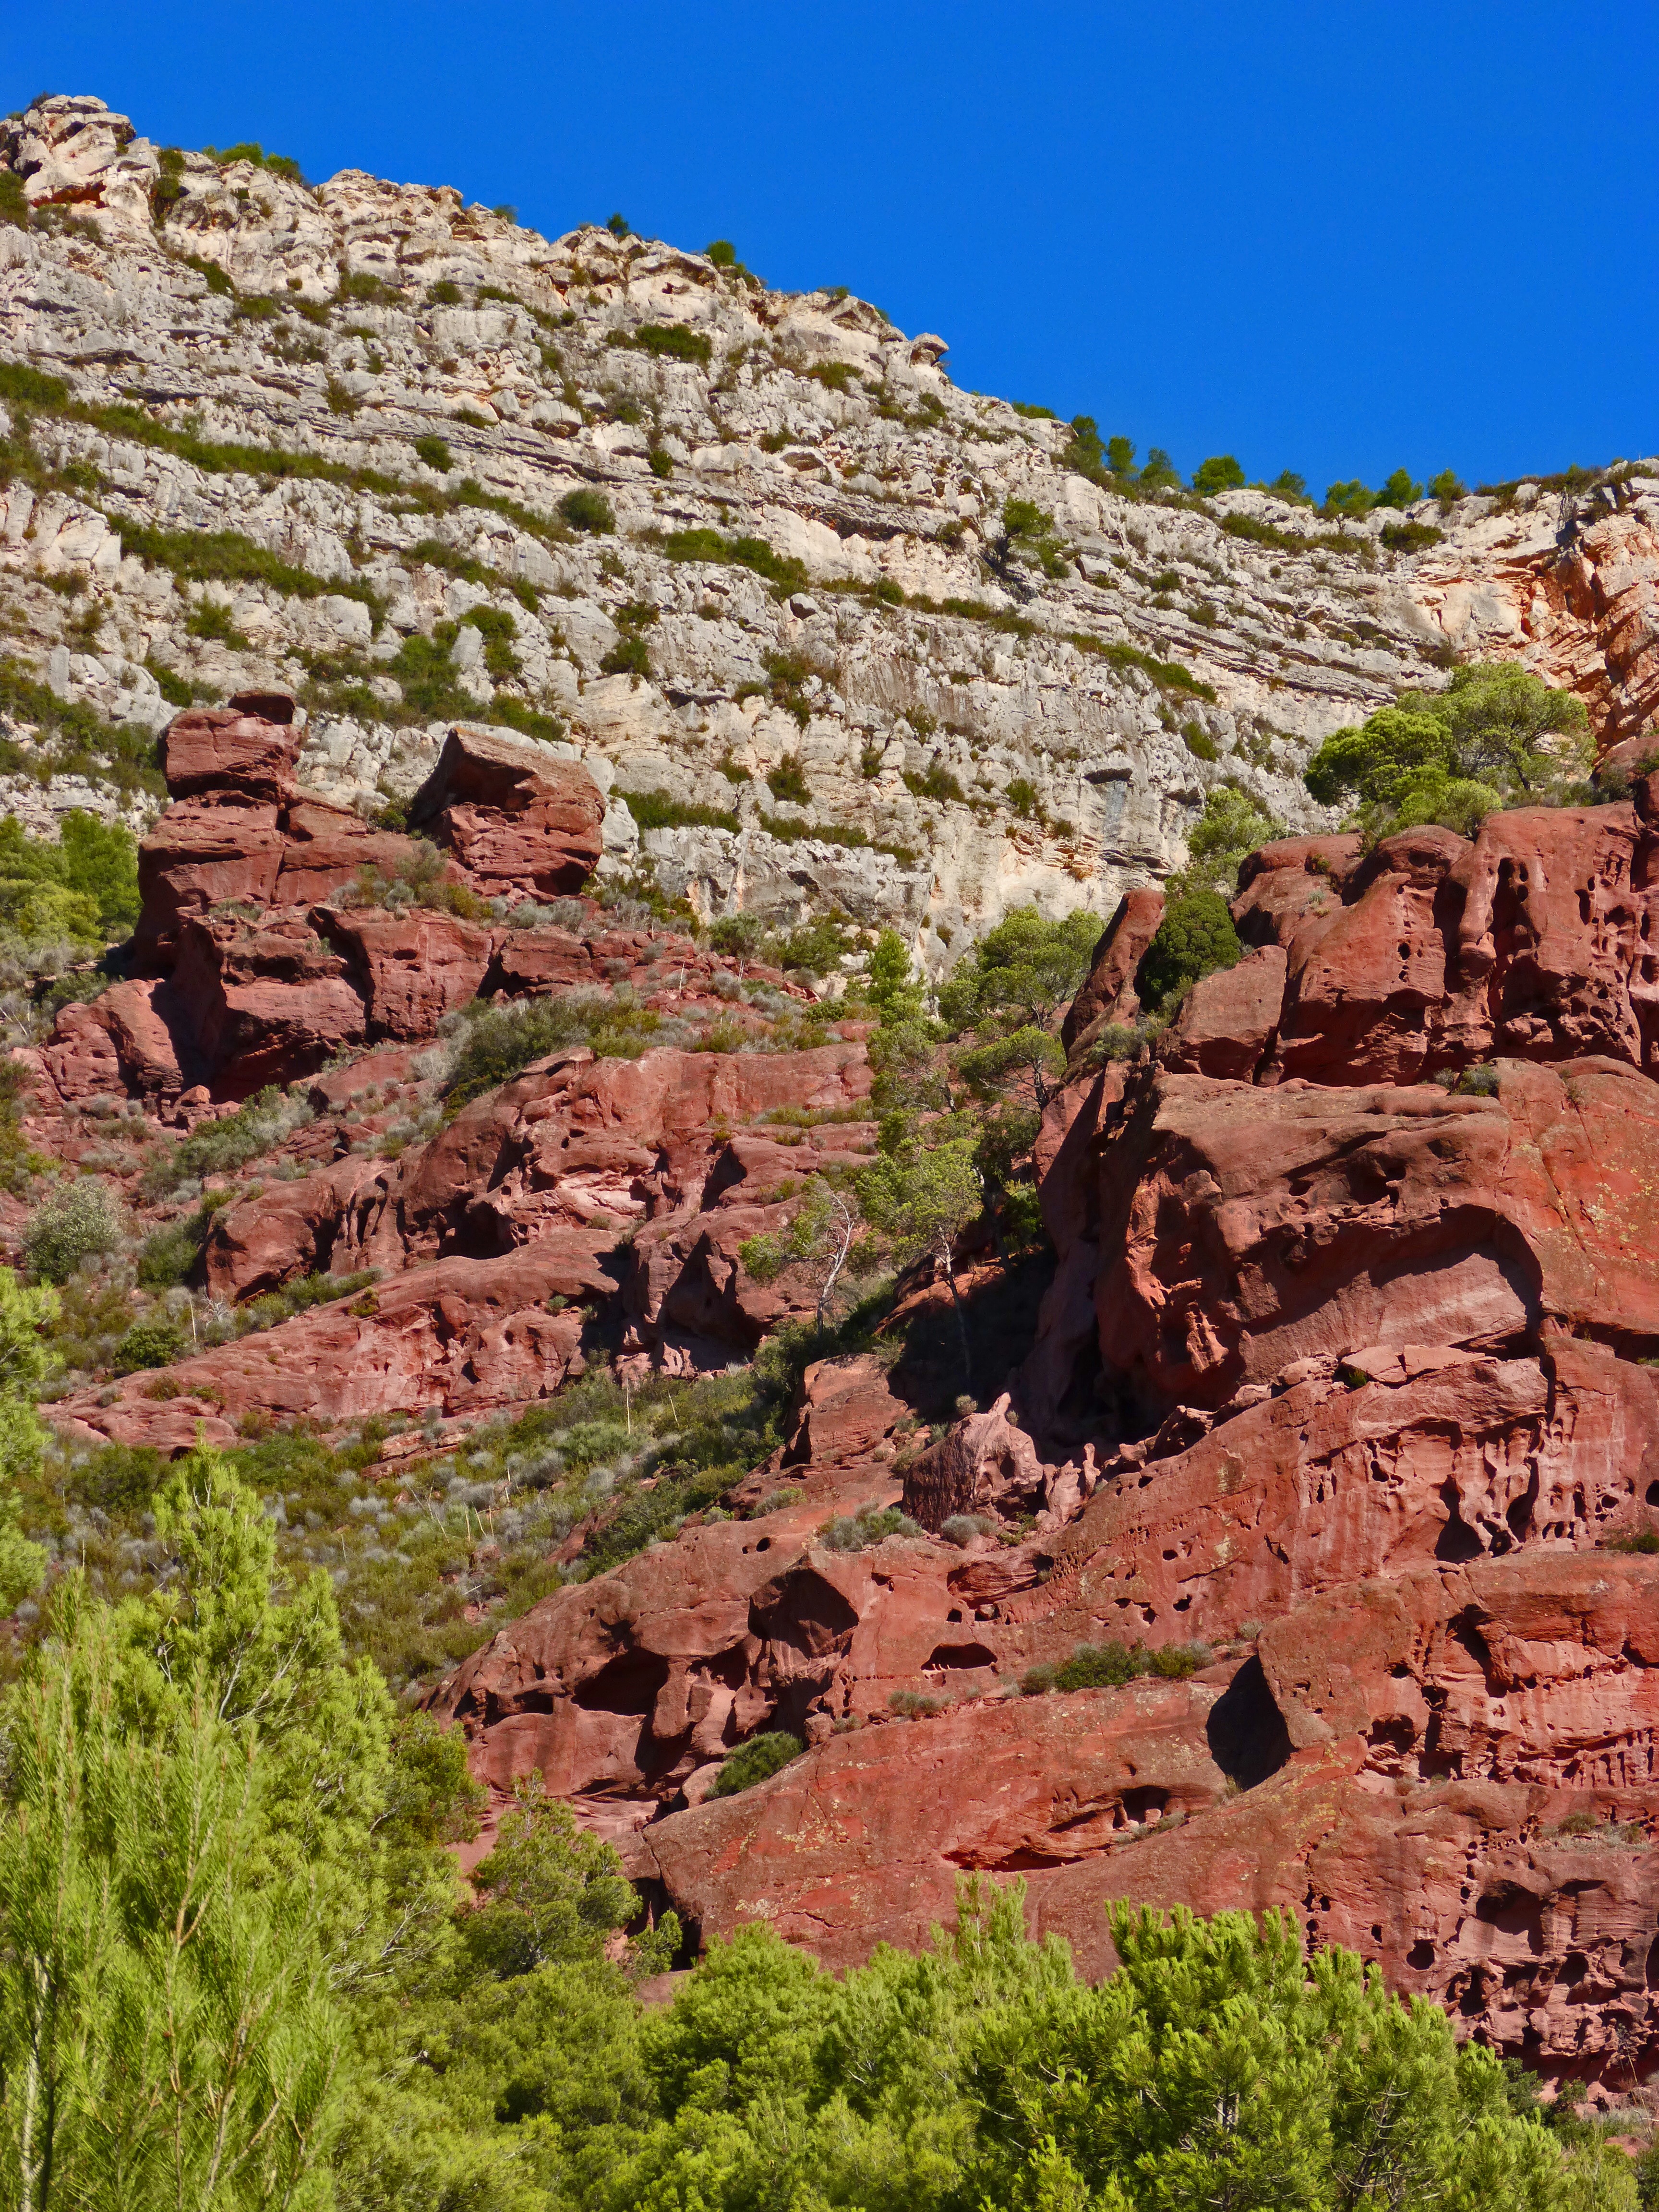
rock, mountain, valley, formation, cliff, arch, park, canyon, terrain, national park, rocks, geology, mountains, badlands, plateau, limestone, wadi, landform, montsant, red sandstone, priorat, geographical feature